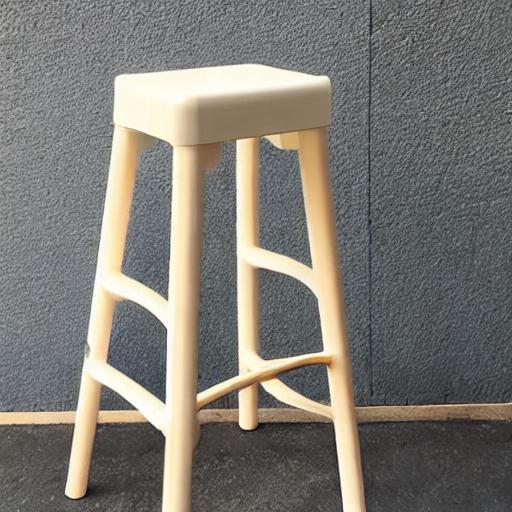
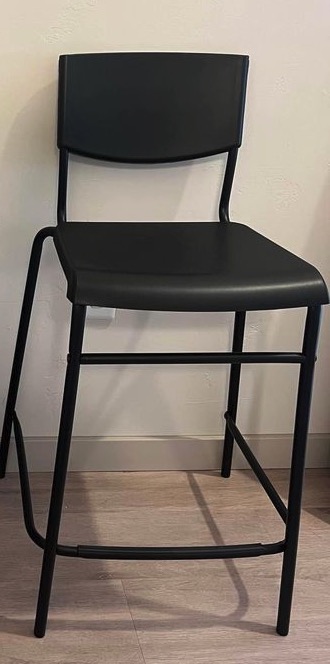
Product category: stool
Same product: no